Observational astronomy

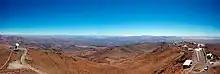
The main platform at La Silla hosts a huge range of telescopes with which astronomers can explore the Universe.

The position or cross-wire micrometer is an implement that has been used to measure double stars. This consists of a pair of fine, movable lines that can be moved together or apart. The telescope lens is lined up on the pair and oriented using position wires that lie at right angles to the star separation. The movable wires are then adjusted to match the two star positions. The separation of the stars is then read off the instrument, and their true separation determined based on the magnification of the instrument.